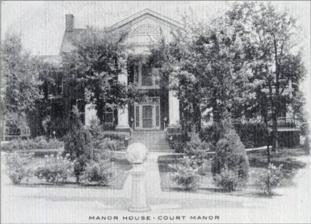
Building: Court Manor
Country: United States of America
Year built: 1800
Plantation house and estate in Virginia, US Court Manor Court Manor in the early 20th century General information Architectural style Greek Revival Location Rockingham County, Virginia Coordinates 38°35′51″N 78°42′35″W / 38.59750°N 78.70972°W / 38.59750; -78.70972 Construction started circa 1797 Completed circa 1800 Court Manor (built as Mooreland Hall ) is an early Greek Revival plantation house and estate in Rockingham County , Virginia , located 4 miles (6.4 km) south of the town of New Market . With its stately manor house and prime location in the heart of the Shenandoah Valley , Court Manor has long been regarded as "one of the finest estates in the Valley of Virginia." The estate is situated on U.S. Route 11 , which follows the route of the historic Great Wagon Road , a colonial thoroughfare connecting Philadelphia, Pennsylvania to Savannah, Georgia . The estate's landholdings include some 2,000 acres (810 hectares) of land, extending from the base of the Massanutten Mountain Ridge to about one-half mile (0.80 km) west of U.S. Route 11. The manor house (circa 1800), with its impressive Greek Revival portico , can be easily seen from the tree-lined stretch of U.S. Route 11 that passes through the heart of the estate. Early Estate History Colonial Period Sometime prior to the final surveying of the Fairfax Line in 1746, Thomas Fairfax, 6th Lord Fairfax of Cameron , granted a tract of land on the Great Wagon Road near Smith Creek to a Samuel Newman, who in turn sold the land in 1754 to Thomas Moore, Sr., (1727–1797). The first permanent dwelling to be built on the estate was the house of Thomas Moore, Sr., which was located on a knoll overlooking Smith Creek . Seeking to expand the size of his landholdings, Moore petitioned the Crown for a land grant of some 7,500 acres (3,000 hectares), which was granted by King George III eleven years later in 1765. For the next century and a half, the estate was to remain in the hands of Moore family. American Revolution and later 18th century In the years leading up to the American Revolution , Moore and his sons continued to expand and improve the estate. Moore's oldest son and future heir, Captain Reuben Moore, Sr., left the estate at the outbreak of the American Revolutionary War to serve as an officer in the Rockingham militia under Colonel Benjamin Harrison. By the war's end in 1784, some 17 members of the Moore family were residing on the estate, both in the original house built by Thomas Moore, Sr., and in a second house built by his third son, Thomas Moore, Jr. After the war, Captain Moore returned to the plantation and was elected a Commissioner of Rockingham County in 1789. It was Captain Moore who selected a wide, gently rolling tract of land near the Great Wagon Road on which to build a small log house for his family. A quarter-century later, Captain Moore's son, Reuben Moore, Jr., would build Court Manor on the very spot where his father's log cabin once stood. Design and construction Reuben Moore, Jr., likely began construction of Court Manor (then known as Mooreland Hall) during the last years of the eighteenth century, following his grandfather's death in 1797. Mooreland Hall would have been a rather conventional exercise in the late colonial style if it were not for the incorporation of the impressive Greek Revival portico into the design. Supported by four massive columns of the Doric order and surmounted by a simple triangular pediment decorated with a single semi-circular window, the scale of the portico dominates the main facade of the house. The large, two-level structure was constructed using bricks fired on site by the plantation's slaves . The house contained twelve spacious rooms, each with a fireplace and with large windows, affording panoramic views of the rolling countryside with the Massanutten Mountain Ridge rising in the distance. The grandeur of the mansion and its handsomely landscaped grounds served to match the impressive scale of the estate, which at 1,700 acres was unusually large by Valley standards. The wide, spacious lawn, dotted with large trees, slopes gently towards a spring-fed brook that arises on the grounds of the estate less than a mile away and meanders gently towards Smith Creek, which also runs through the estate. Smith Creek was used to power the plantation's mill , which produced flour and other products that were transported up and down the Great Wagon Road . The estate remained in the Moore family until 1879, when Oscar Fitz Allen Moore, grandson of Reuben Moore, Jr., sold the estate to William C. & George H. Harrison. Twentieth Century While the house was originally known as Mooreland Hall, by the early 20th century the estate came to be known as Court Manor. Over the years the original structure was expanded with various additions including a large enclosed sun porch on the southwest side of the building and an extended suite of guest rooms on the north side of the house. However, after its 1987 restoration, the front, central portion of the manor house appears today as it did when it was constructed around 1800. In 1925, Court Manor was purchased by Willis Sharpe Kilmer , a New York entrepreneur, newspaperman, and horse breeder best known for marketing his uncle's popular medicinal tonic "Dr. Kilmer's cure-all remedy Swamp Root". The period of Kilmer's ownership of the estate saw dramatic development of the property, establishing it as one of the country's most preeminent horse studs. Exterminator , the winner of the 1918 Kentucky Derby , resided on the estate after his racing career, and Reigh Count , the winner of the 1928 Kentucky Derby, was bred and born on the estate. After Kilmer had acquired Court Manor in 1923, he had some 10,000 silver maple trees planted along the roads of the estate in memory of those lost in World War I . Today these trees are still extant and can be seen lining both sides of U.S. Route 11 as it passes through the estate. Following Kilmer's death, Court Manor fell into a state of disrepair and slow deterioration. During the back-to-the-land movement of the 1960s and 1970s, the estate was home to a commune , and by the early 1980s, the estate's landholdings had dwindled to some 1,300 acres (5.3 km 2 ), the manor house was virtually uninhabitable, and the entire estate was in a state of ruin. In 1985, Court Manor was acquired by North Carolina textile magnate Nicholas Wehrmann, Sr., who initiated a wide-scale renovation of the manor house and estate grounds. The original section of the house and its Greek Revival portico were intact enough to be preserved in whole, but the later additions, which used inferior construction methods, had sustained far too much structural damage to be salvaged. The renovation restored the structure to its original condition and added two additional wings to the house. Also during this period the grounds of the estate were revitalized for agricultural purposes. Pastures underwent extensive renovation, historical barns were preserved, and new construction of barns, corrals, feeding systems, and miles of high tensile fence was completed. Since 1985, acquisitions by Wehrmann have restored nearly 1,000 acres (4.0 km 2 ) of land to the estate, bringing the total landholdings to some 2,250 acres (9.1 km 2 ). The estate was home to Wehrmann's herd of purebred Aberdeen Angus cattle , operated by the firm Wehrmann Angus. Nicholas Wehrman, Sr. died on March 24, 2010, and the estate was sold. Court Manor is now a luxury wedding and event site. References